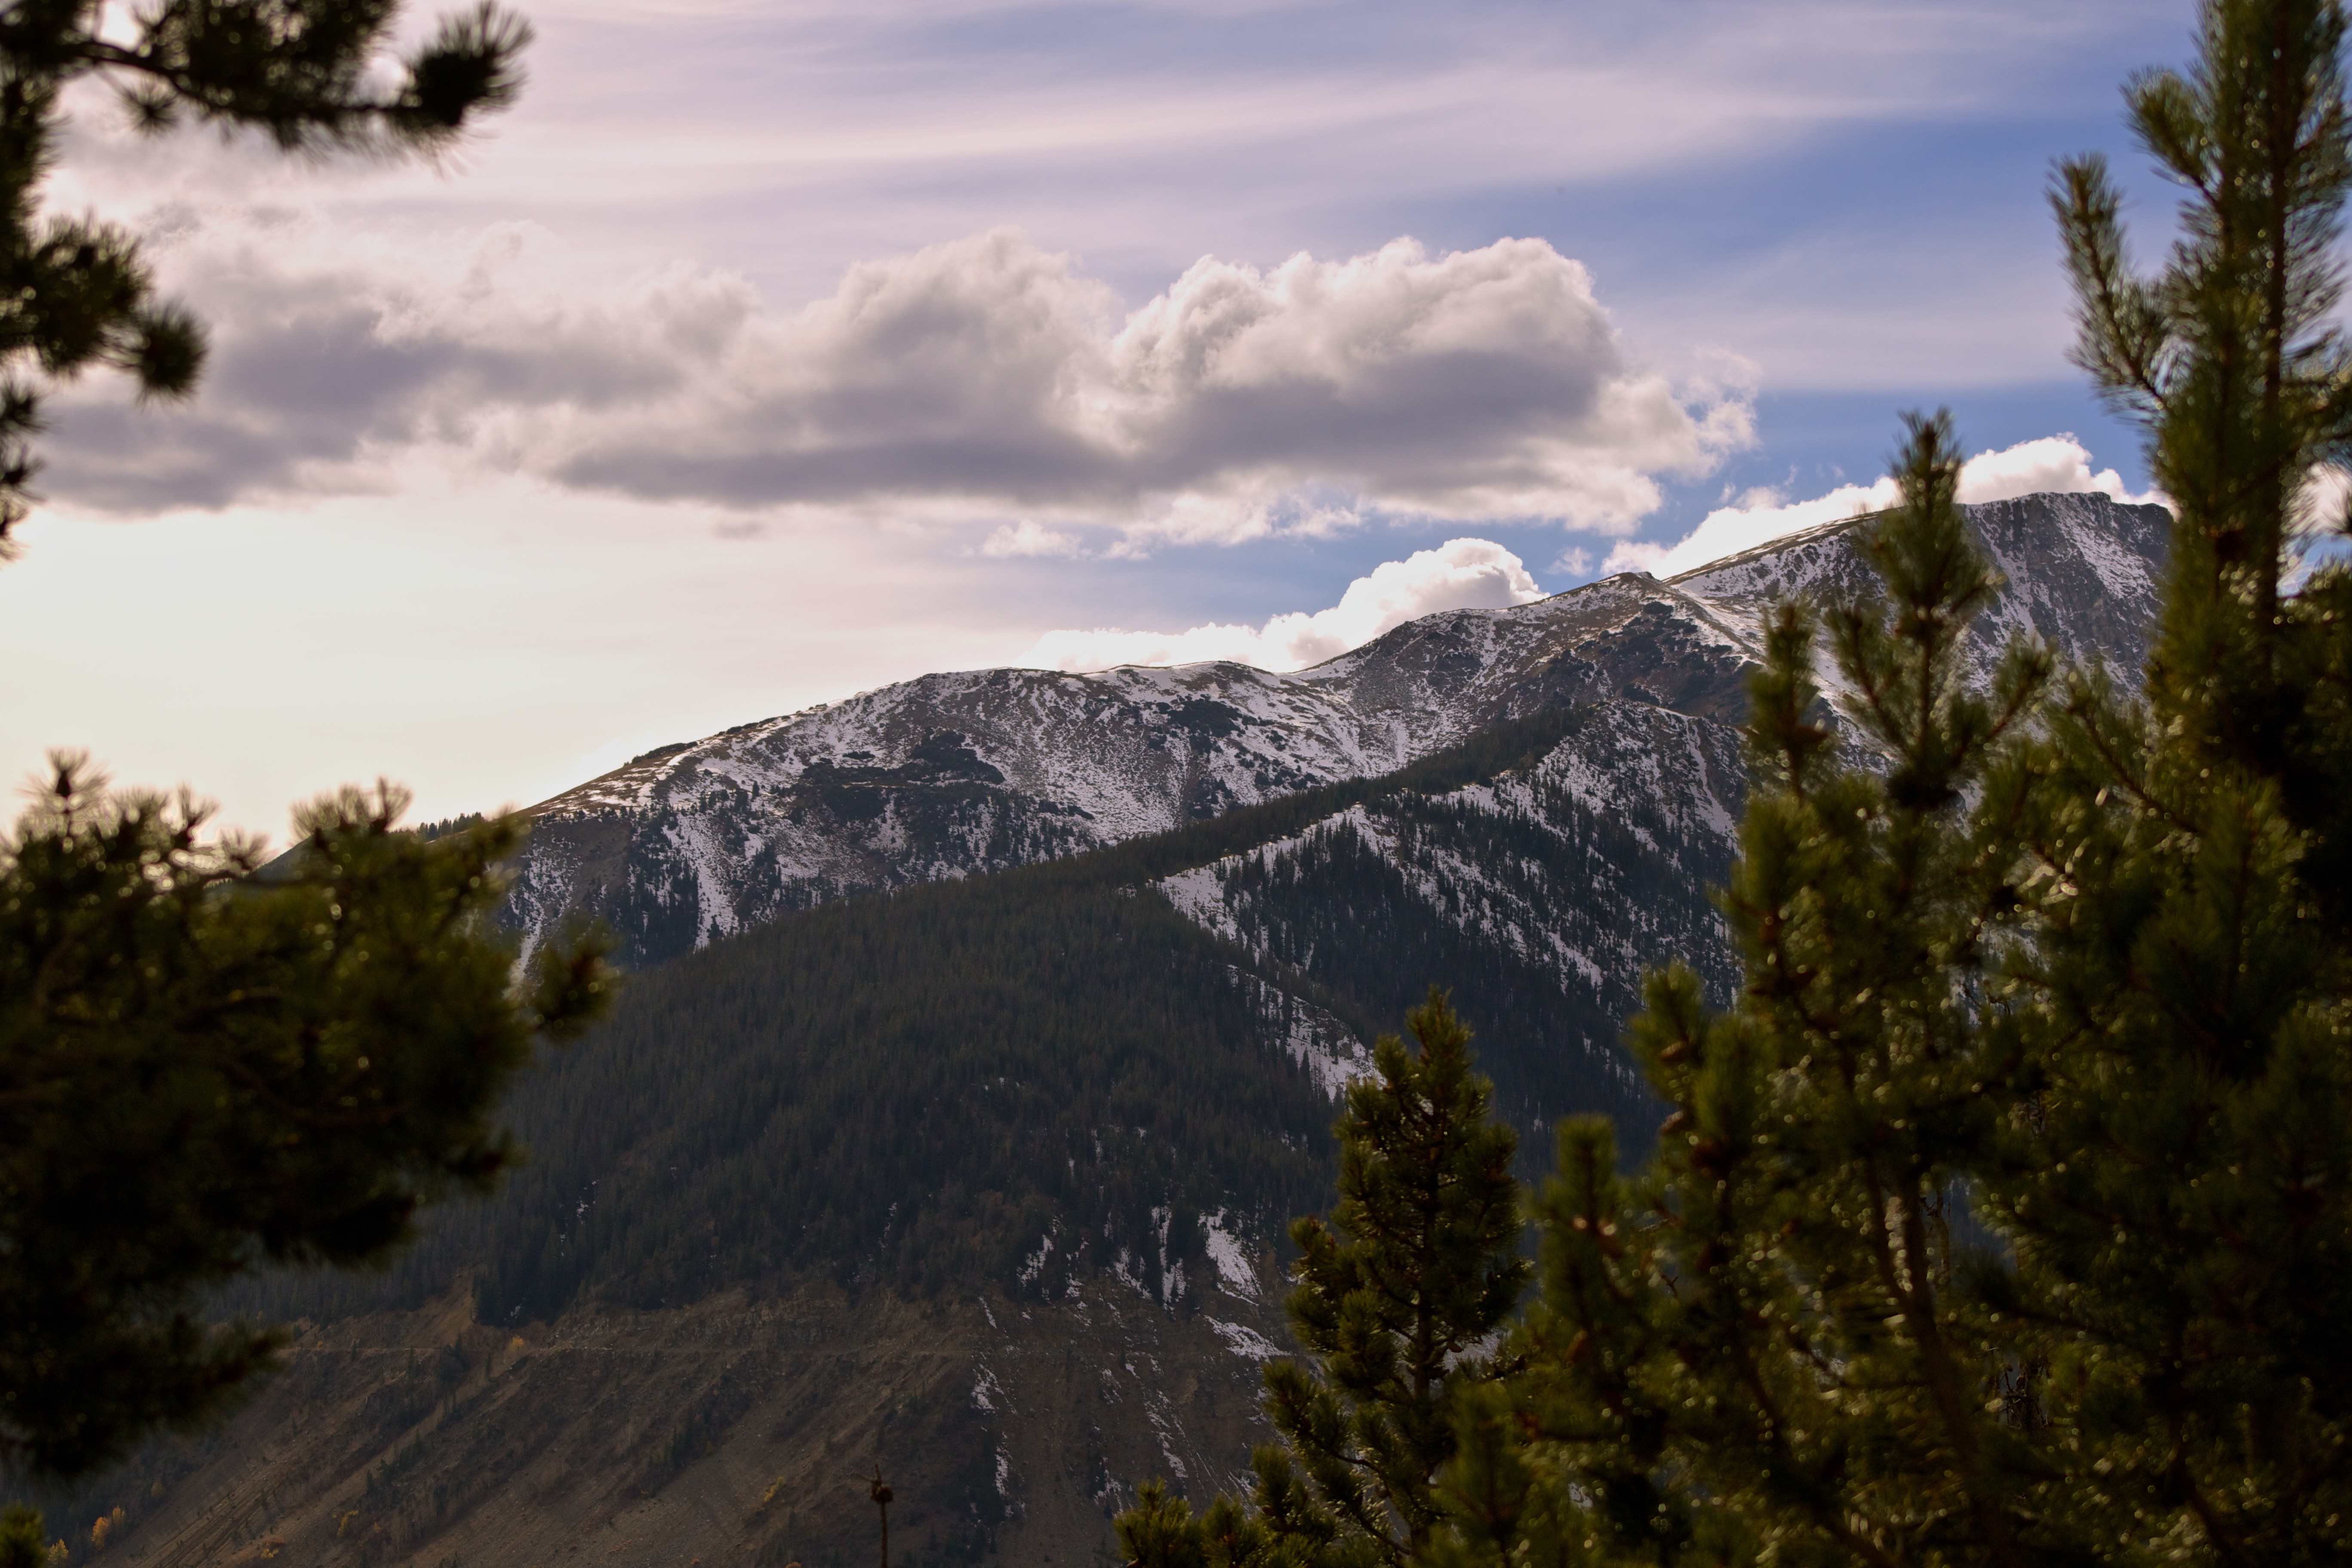
landscape, tree, nature, forest, wilderness, mountain, snow, cloud, hill, lake, valley, mountain range, autumn, weather, ridge, summit, alps, landform, mountain pass, geographical feature, mountainous landforms